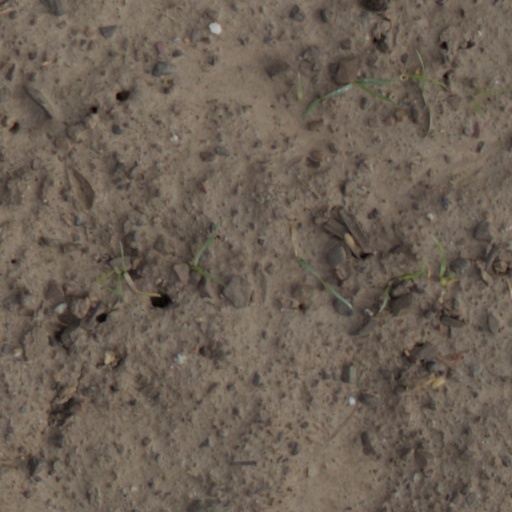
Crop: wheat